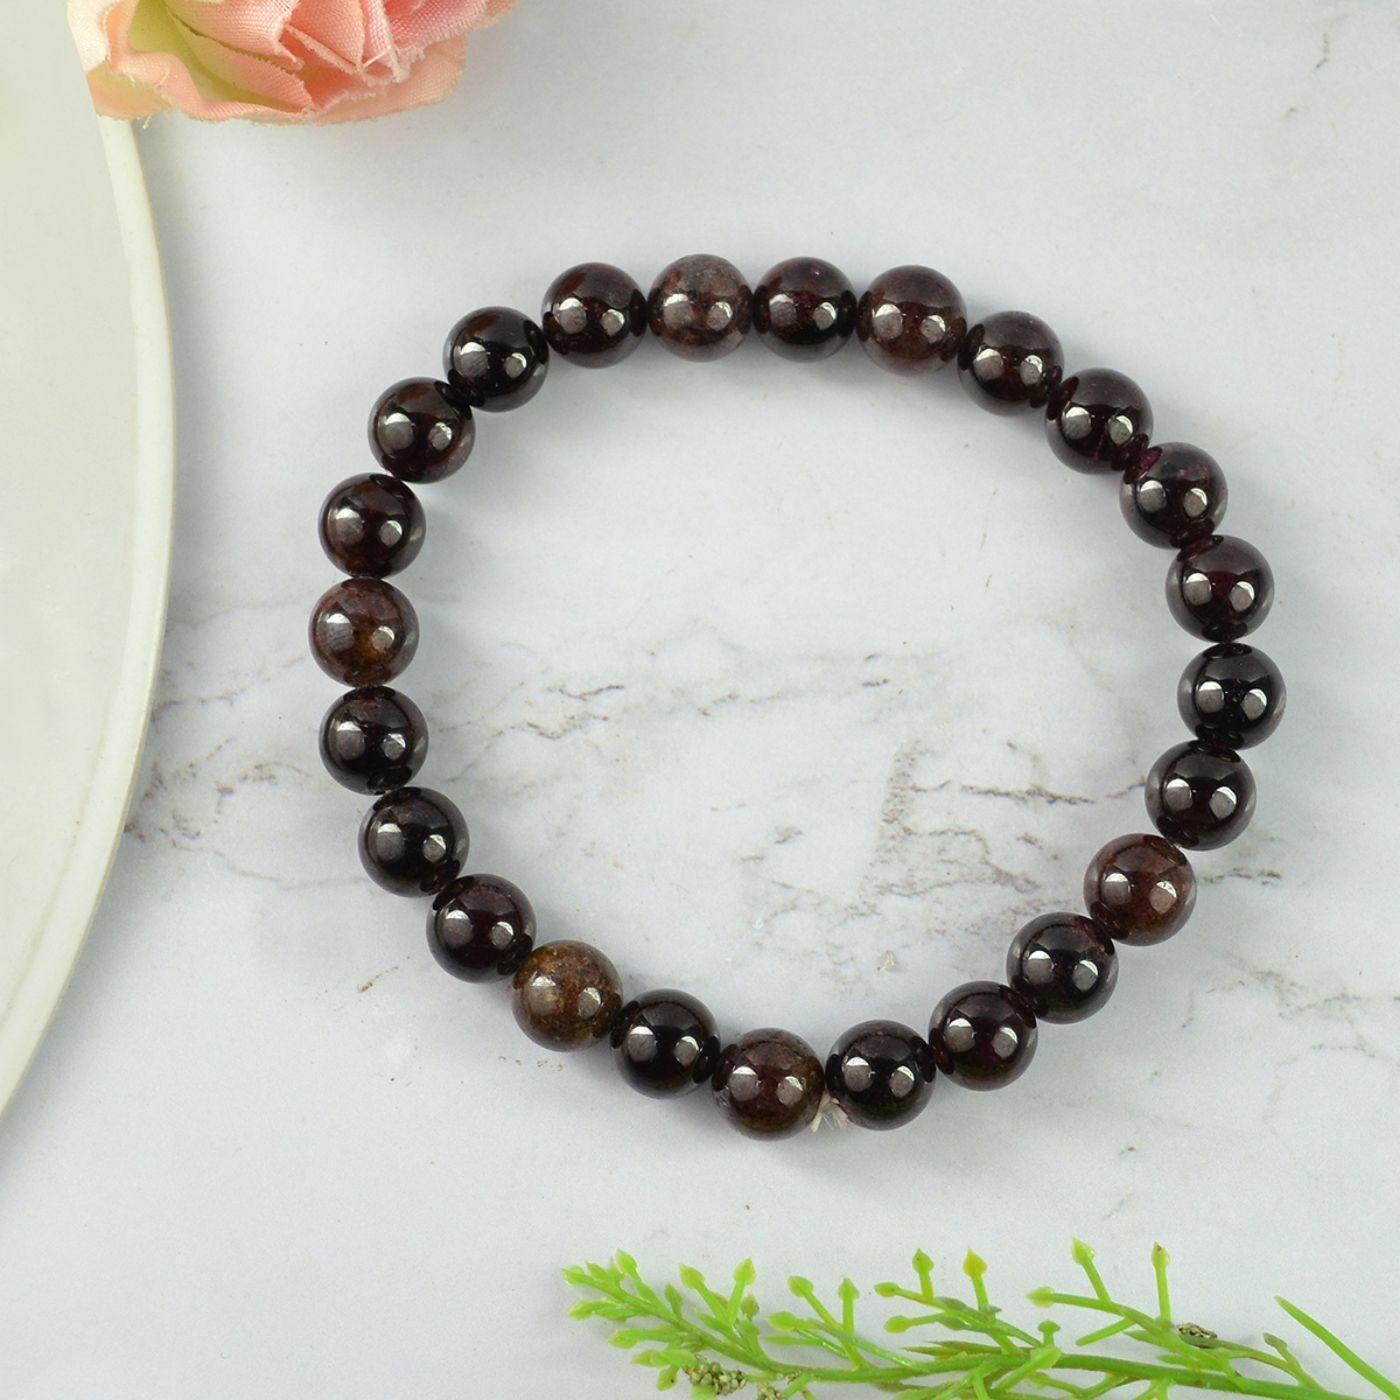
Reiki Crystal Products Garnet Bracelet Round Bead 8 mm Bracelet for Reiki Healing Stones
Type: Bracelets & Bangles
Brand: Reiki Crystal Products
Price: Rs. 399
Stretchable Elastic Handmade Natural Crystal Stone Bracelet | Diameter : 2.5 Inch. | Stone Size - 8 mm | Shape : Round | Charged By Reiki Grand Master & Vastu Expert
Features: Stretchable Elastic Handmade Natural Crystal Stone Bracelet | Diameter : 2.5 Inch. | Stone Size - 8 mm | Shape :Round | Charged By Reiki Grand Master & Vastu Expert,Natural Healing Stone for Reiki Healing, Crystal Healing, Numerology, Tarot, Astrology, Vastu, Angle Healing & Feng Shui,100% Authentic, Original and Natural Healing Stone / Crystal - small holes, crack marks on the surface or inside the stones are often visible,Material : Natural Healing Stones See Images & Product Description For Healing Properties /Advantages,Stylish Party-Daily-Office-Casual Wear Reiki Healing Stone Bracelet for Men, Women, Boys, Girls. Best for Gifting & Personal Use.
Included: Pack Of 1 X Garnet 8 mm Bracelet